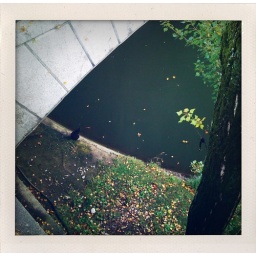
Black cat fishing under Tromostovje bridge in Ljubljana.